Fire regime

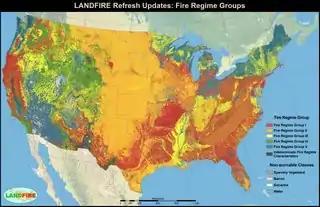
<a href="https%3A//www.landfire.gov/">LANDFIRE

(Landscape Fire and Resource Management Planning Tools), is a collaborative program between the U.S. Department of Agriculture and Department of the Interior that provides geospatial data on fire regime characteristics such as vegetation, habitat, carbon sources/sinks, fire, etc. The data is used to help map fire events and look at broad scale fire regime effects.